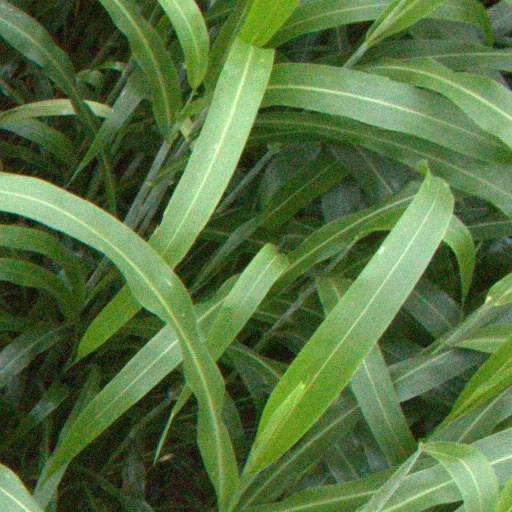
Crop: sorghum